Louvre Palace

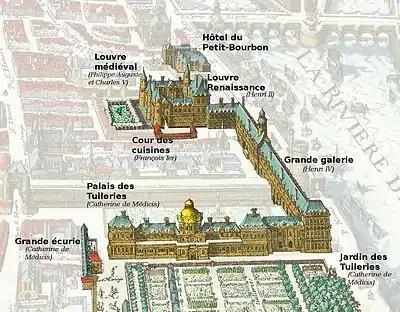
The Tuileries Palace connected by the Grande Galerie to the Renaissance Louvre on Merian map of Paris, 1615

On the southern side of the Cour Napoléon, the Denon Wing's three main pavilions are named respectively, from east to west, after Napoleon-era officials Pierre Daru, Vivant Denon and Nicolas François Mollien. Between these and the wing facing the seine are three courtyards, from east to west the (covered as a glass atrium since 1934), (ground floor covered since 2012), and . On the side of the Seine, this wing starts with the north–south bordering a side garden known as the , and continues westwards along the Quai François Mitterrand with the Salon Carré, , and Pavillon de Flore. In the middle of the Grande Galerie are the , a composition of three monumental arches flanked by two narrow pavilions named respectively after the Duke of Lesdiguières and Henri de La Trémoille ( and ). Further west are the , a protruding structure on the northern side, the , a passageway to the quay, the on the north side, now the main entrance to the École du Louvre, and finally the Pavillon de Flore.